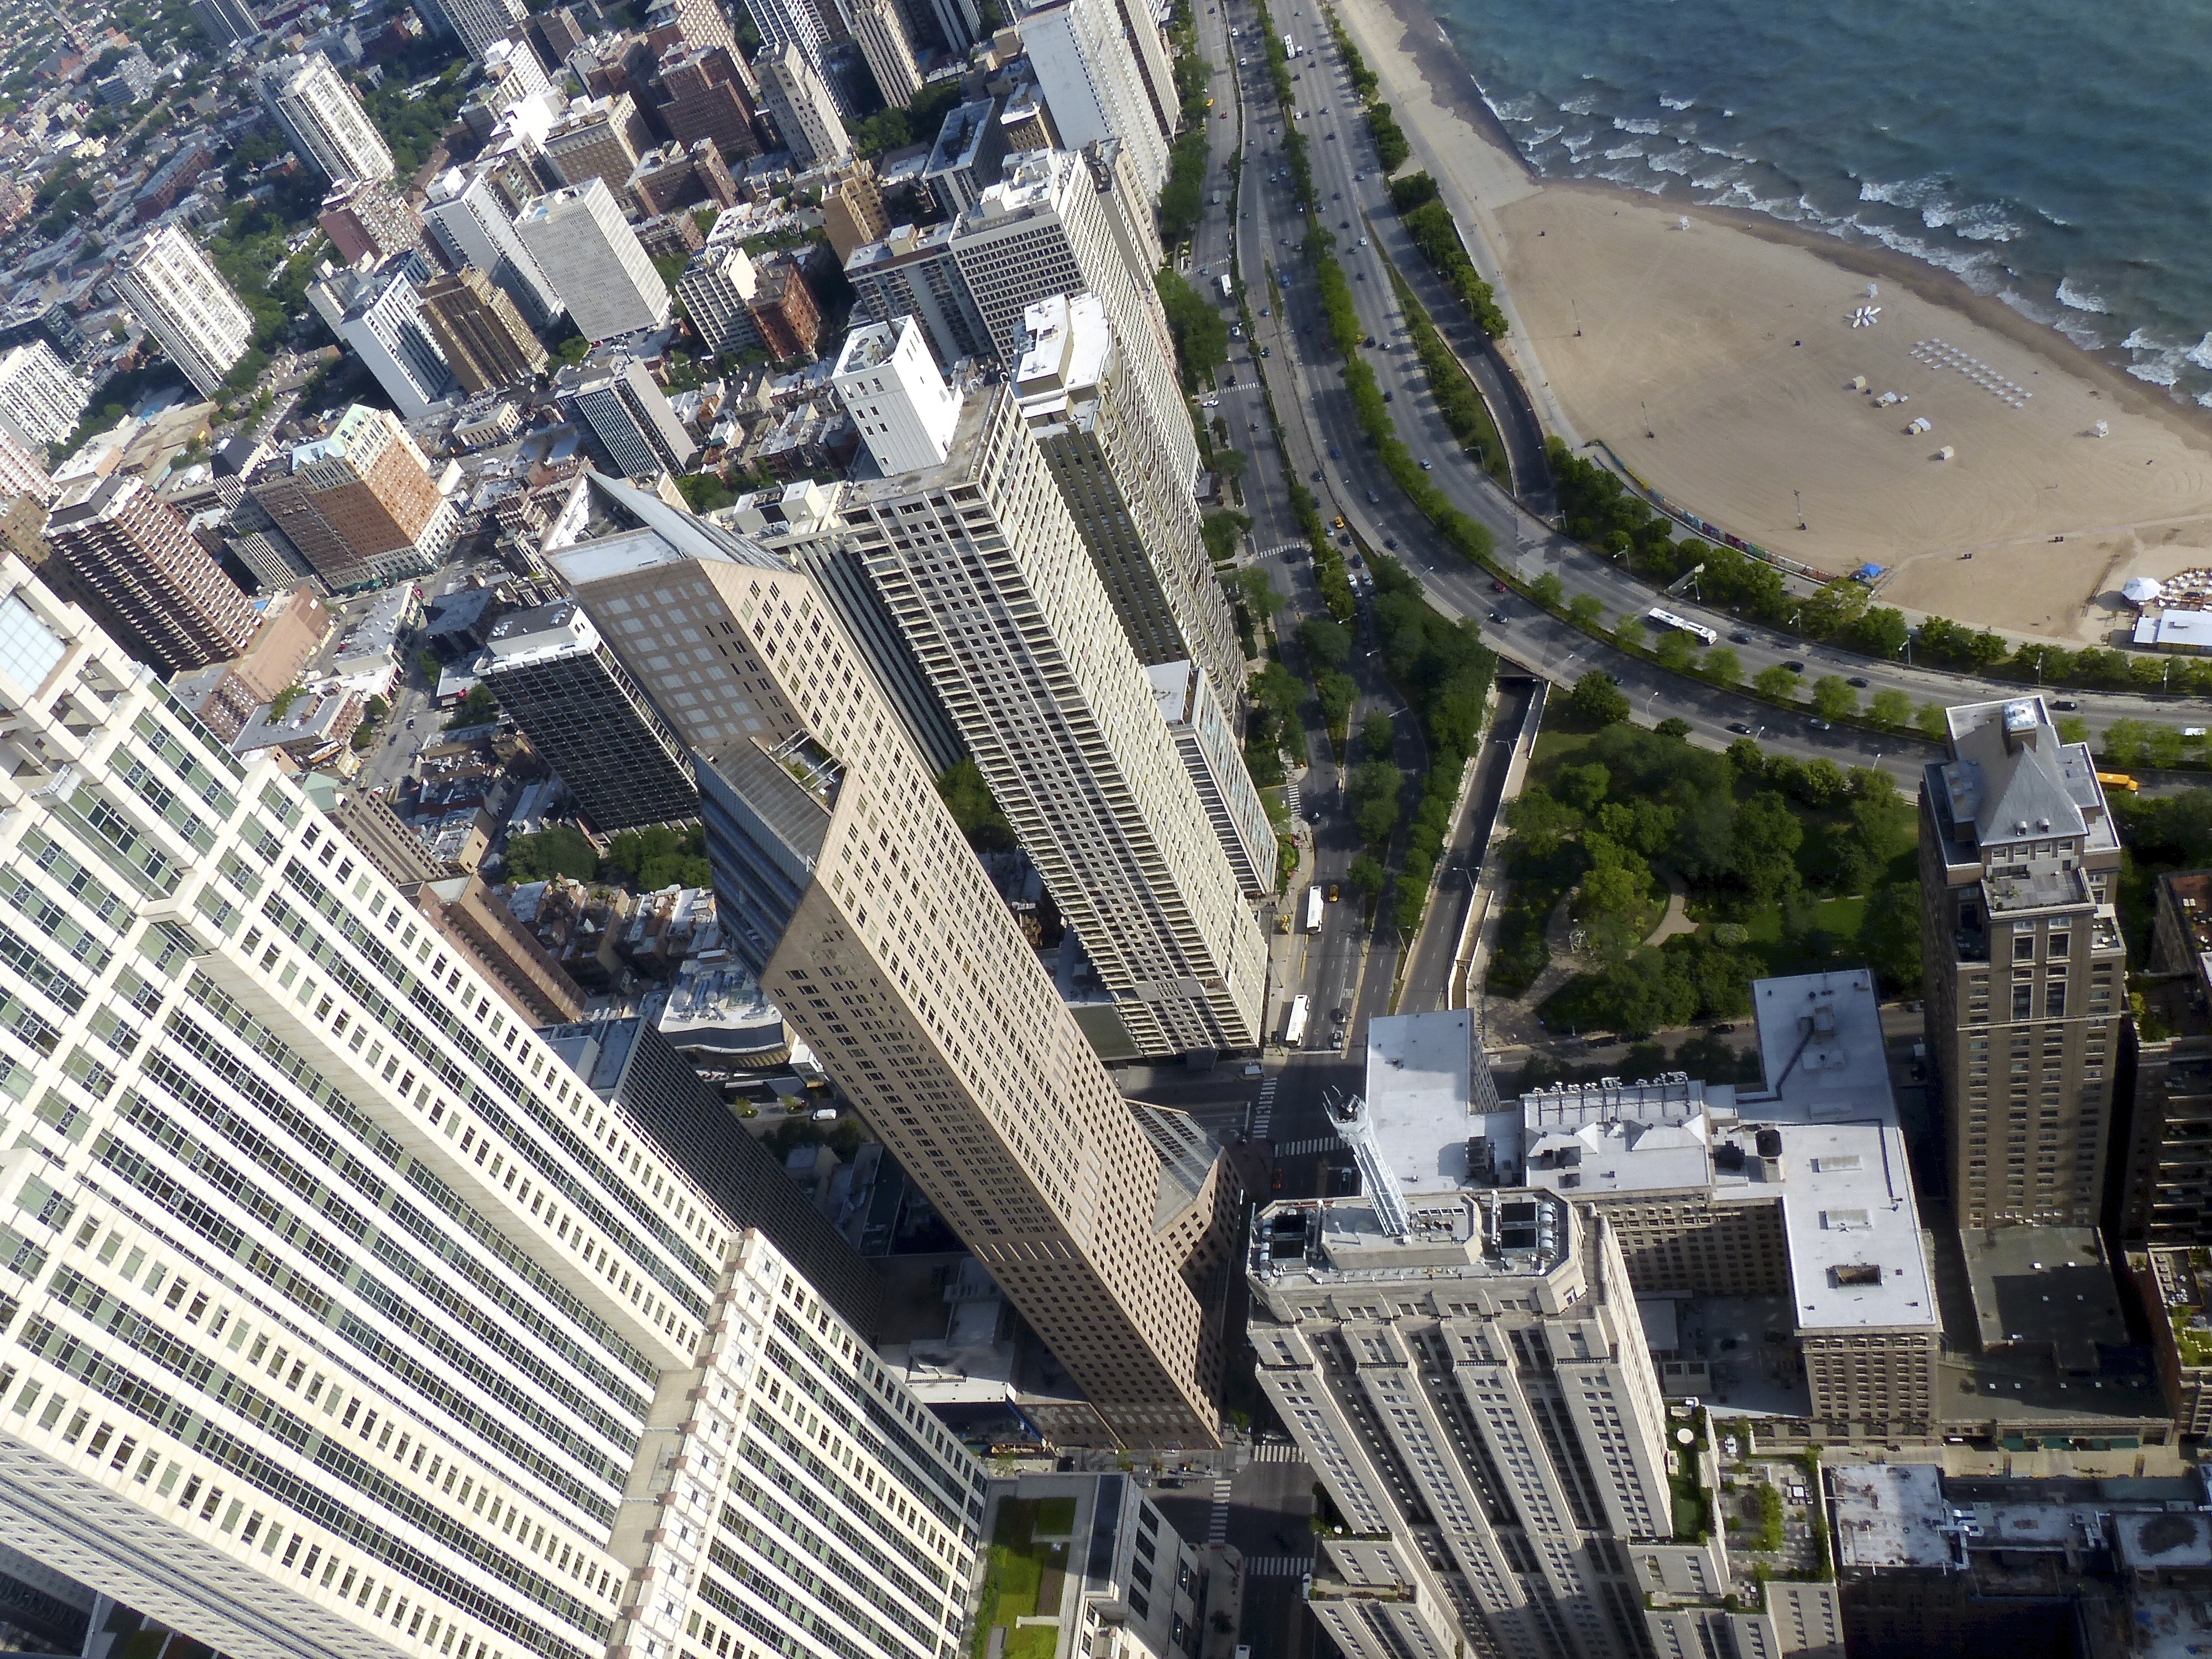
beach, coast, open, architecture, structure, skyline, street, morning, window, lake, city, skyscraper, cityscape, downtown, summer, travel, tower, usa, landmark, chicago, stadium, tower block, skyscrapers, gold, illinois, oak, michigan, lakefront, lakeshoredrive, metropolis, neighbourhood, bird's eye view, aerial photography, urban area, residential area, human settlement, metropolitan area, sport venue